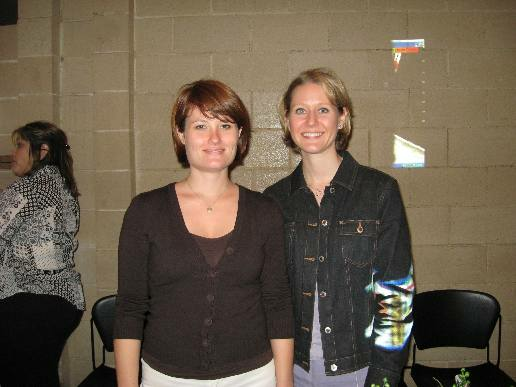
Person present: Yes